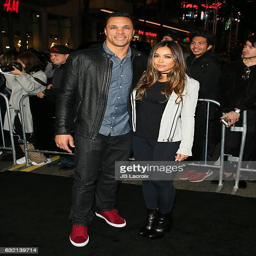
american football player and woman attend the premiere of thriller film